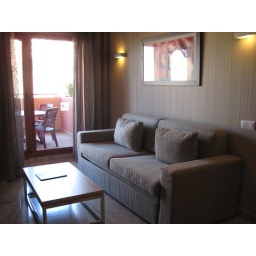
One sofa bed in the Junior suite - hotel Polynesia Benalmadena